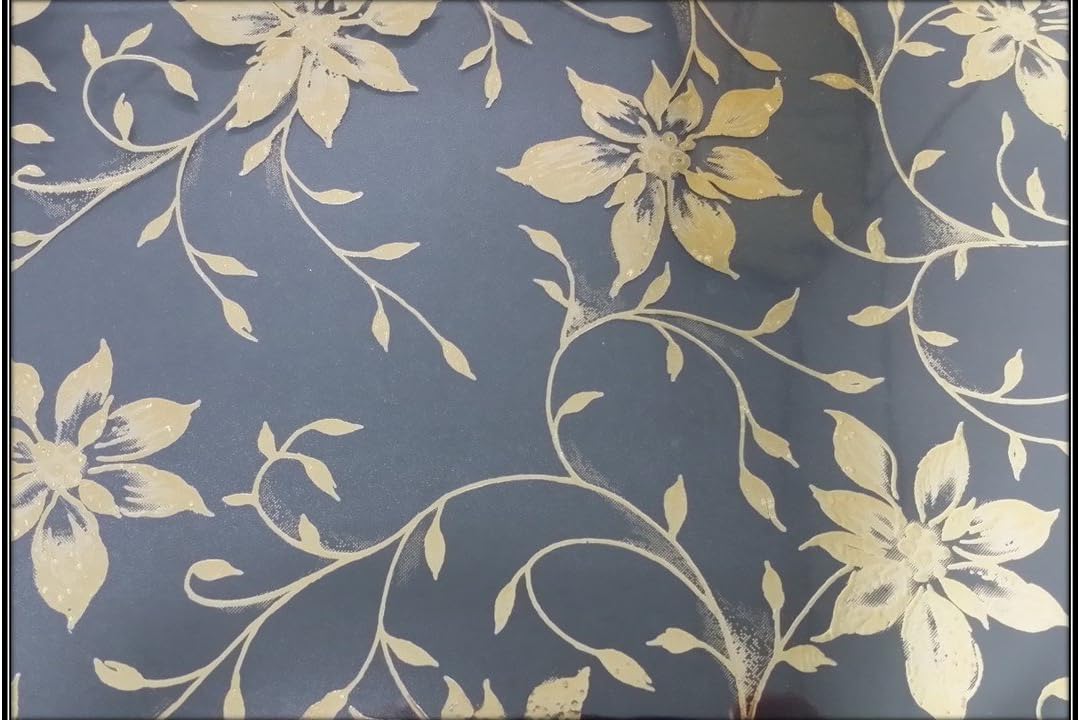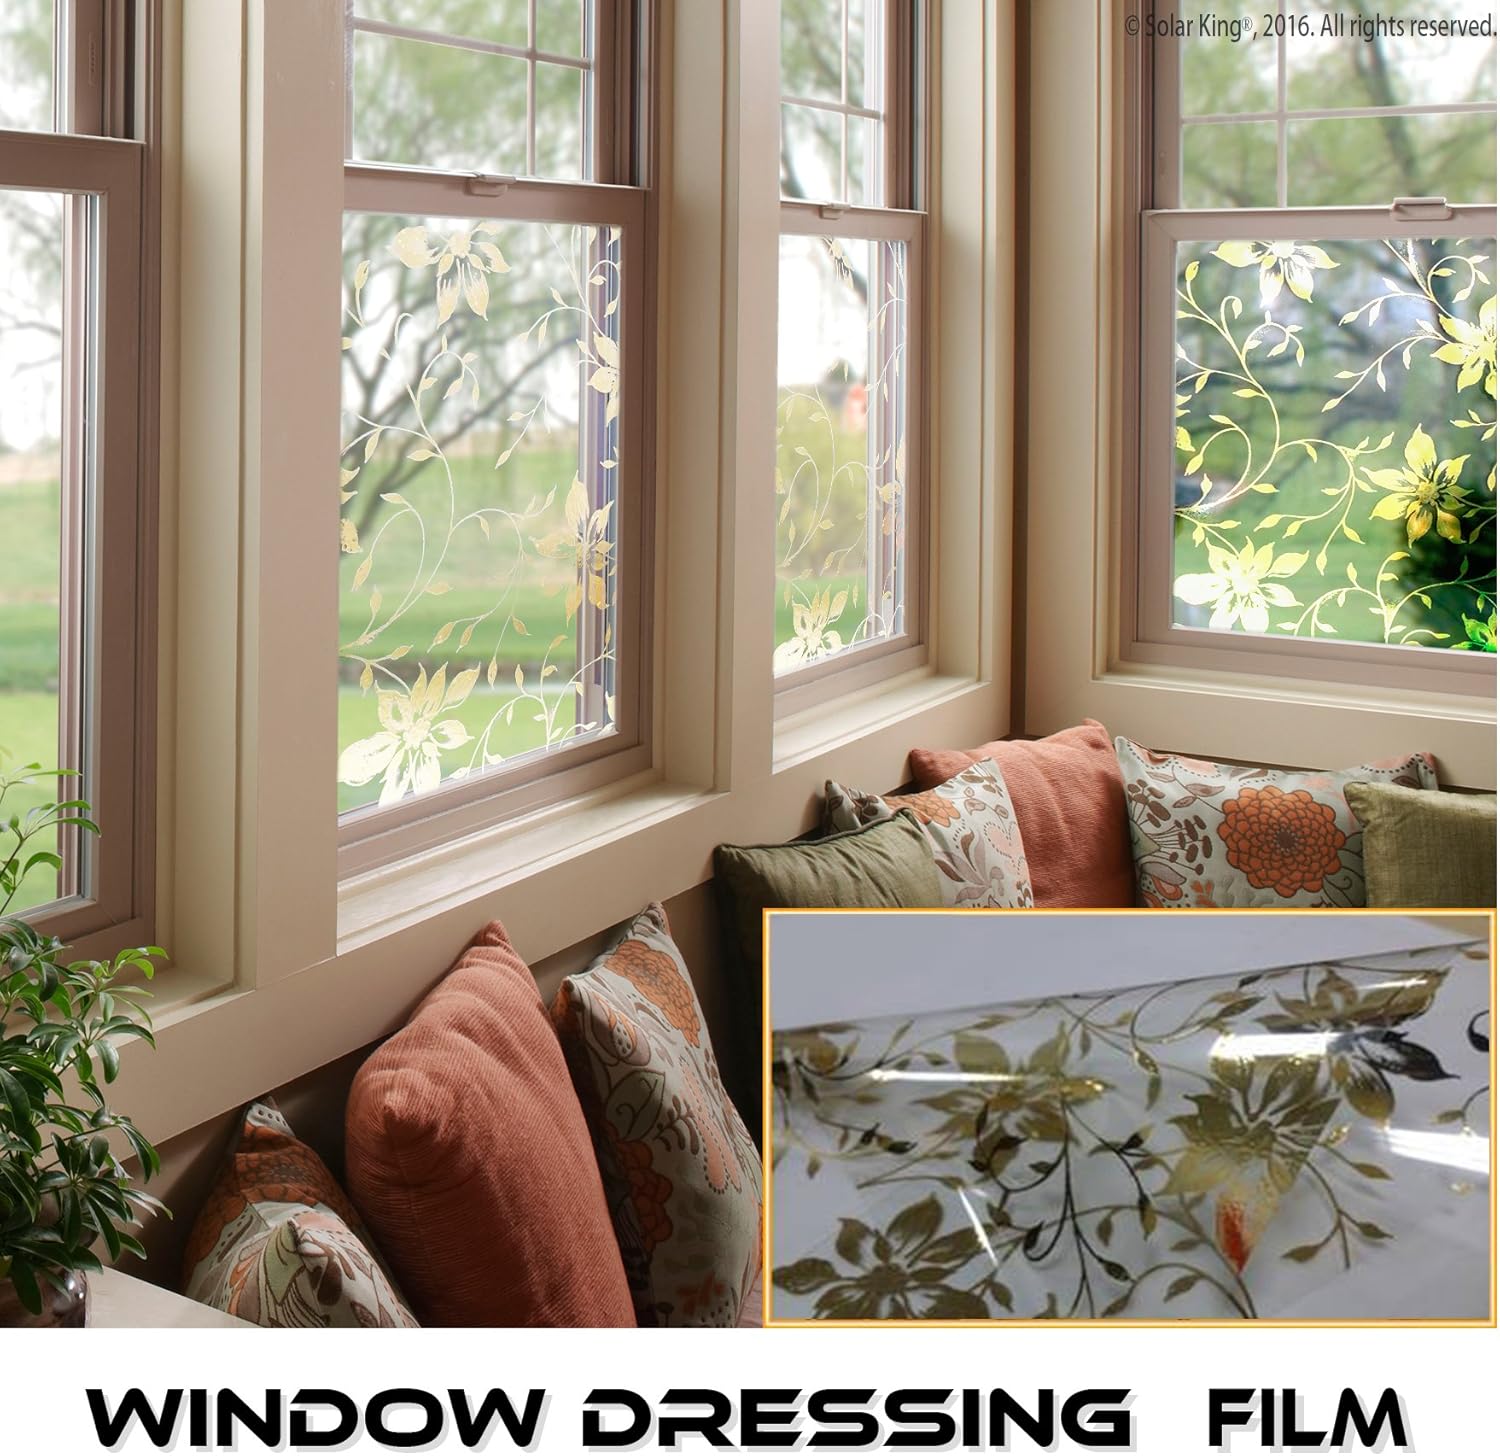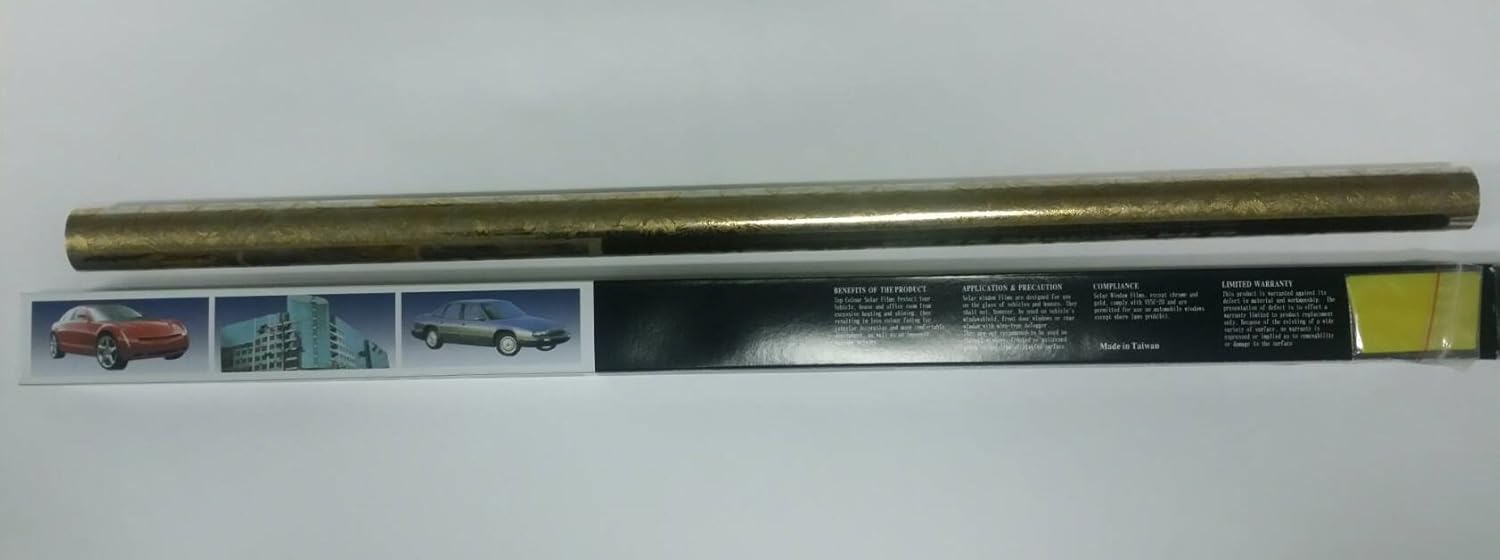
Taiwan Present SolarKing 30”x120” Window Film 60% UV 12% IR Rejection Decorative Gold Floral for Home and Office Shatterproof Protective Film Scratch Resistant
Category: Amazon Home
Add a touch of elegance to your home with a beautiful gold floral window film by SolarKing. With a 60% UV and 12% IR rejection rate, the film shields your home from harmful rays while adding an artistic touch. It can slow down the fading and ageing of your flooring or furniture and reduce heat generated in the room. Made to be durable and easy to install (with a scraper included), the film’s usage can extend to all types of windows in the house including those in the living room, bedroom, kitchen, and bathroom. The gold flowers and leaves etched on the film provide a sophisticated appeal and decorative accent to any space.SolarKing’s film has a 1-ply layer that does not color bleed onto the glass or peel and is slightly translucent. This provides a degree of privacy while still enabling light through. Decorative, practical, and scratch resistant, SolarKing covers your home window film needs.
Features: Beautiful gold foil design in a floral pattern to provide a decorative accent to any window, applicable to any room in the house and the office | 12% IR (infra-red) rejection rate, 60% UV blocking; slightly translucent to provide some privacy while allowing light to pass | Elegant window roll consists of durable material and shatterproof protective film is scratch resistant | Lasting lifetime with no discoloration or peeling, attached self adhesive with a scraper included helps easy to apply it | 100% Satisfaction Guarantee. If you have any questions or doubts about this product, please contact us to solve it